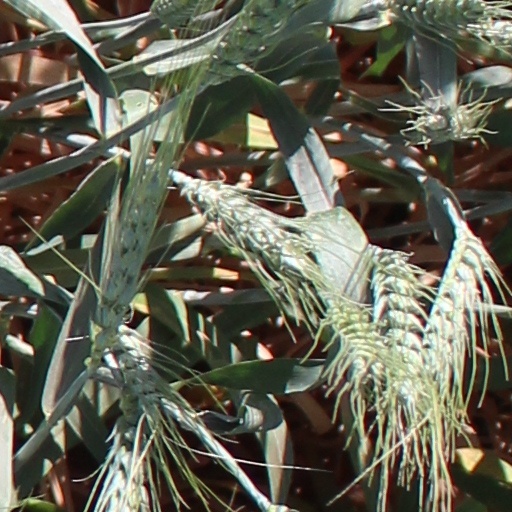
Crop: wheat